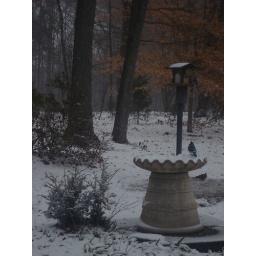
blue jay in the snowy bath